Cell sorting

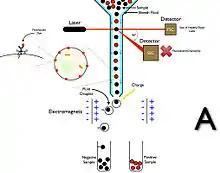
Diagram A: Fluorescence-assisted cell sorting for negative selection.

Fluorescence-Activated Cell Sorting is also known as flow cytometry cell sorting, or by the acronym FACS, which is a trademark of Becton Dickinson and Company. Fluorescence-activated cell sorting utilizes flow cytometry to separate cells based on morphological parameters and the expression of multiple extracellular and intracellular proteins. This method allows multiparameter cell sorting and involves encapsulating cells into small liquid droplets which are selectively given electric charges and sorted by an external electric field. Fluorescence-activated cell sorting has several systems that work together to achieve successful sorting of events of interest. These include fluidic, optical, and electrostatic systems. The fluidic system has to establish a precisely timed break-off from the liquid stream in small uniform droplets, so that droplets containing individual cells can then be deflected electrostatically Based on the invention of Richard Sweet, droplet formation of the liquid jet of a cell sorter is stabilized by vibrations of an ultrasonic transducer at the exit of the nozzle orifice. The disturbances grow exponentially and lead to breakup of the jet in droplets with precise timing. A cell of interest that should be sorted is measured at the sensing zone and moves down the stream to the breakoff point. During the separation of the droplet with the cell in it from the intact liquid jet, a voltage pulse is given to the liquid jet so that droplets containing the cells of interest can be deflected in an electric field between two deflection plates for sorting. The droplets are then caught by collection tubes or vessels placed below the deflection plates.